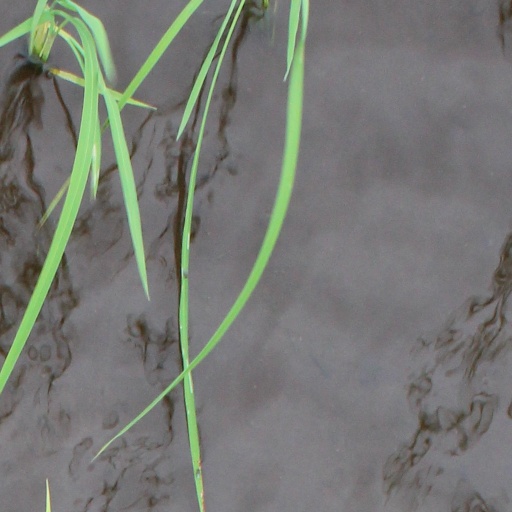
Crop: rice